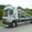
Label: truck